Put on airs

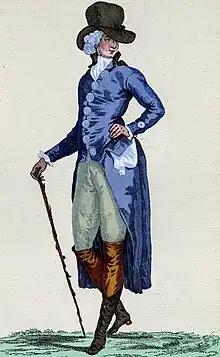
A "petit maître" (little master) – a fashionable French dandy or fop of 1778

To put on airs, also give airs, put in airs, give yourself airs, is an English language idiom and a colloquial phrase meant to describe a person who acts superior, or one who behaves as if they are more important than others.